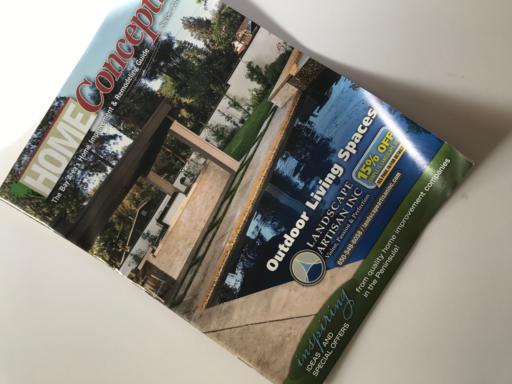
Label: paper